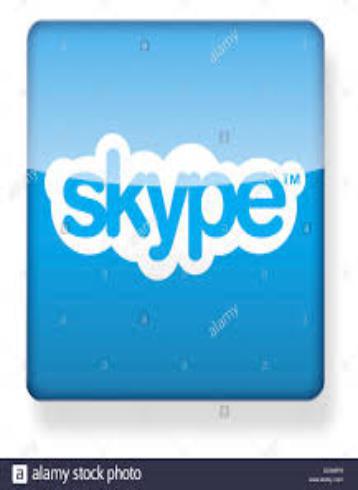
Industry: Others